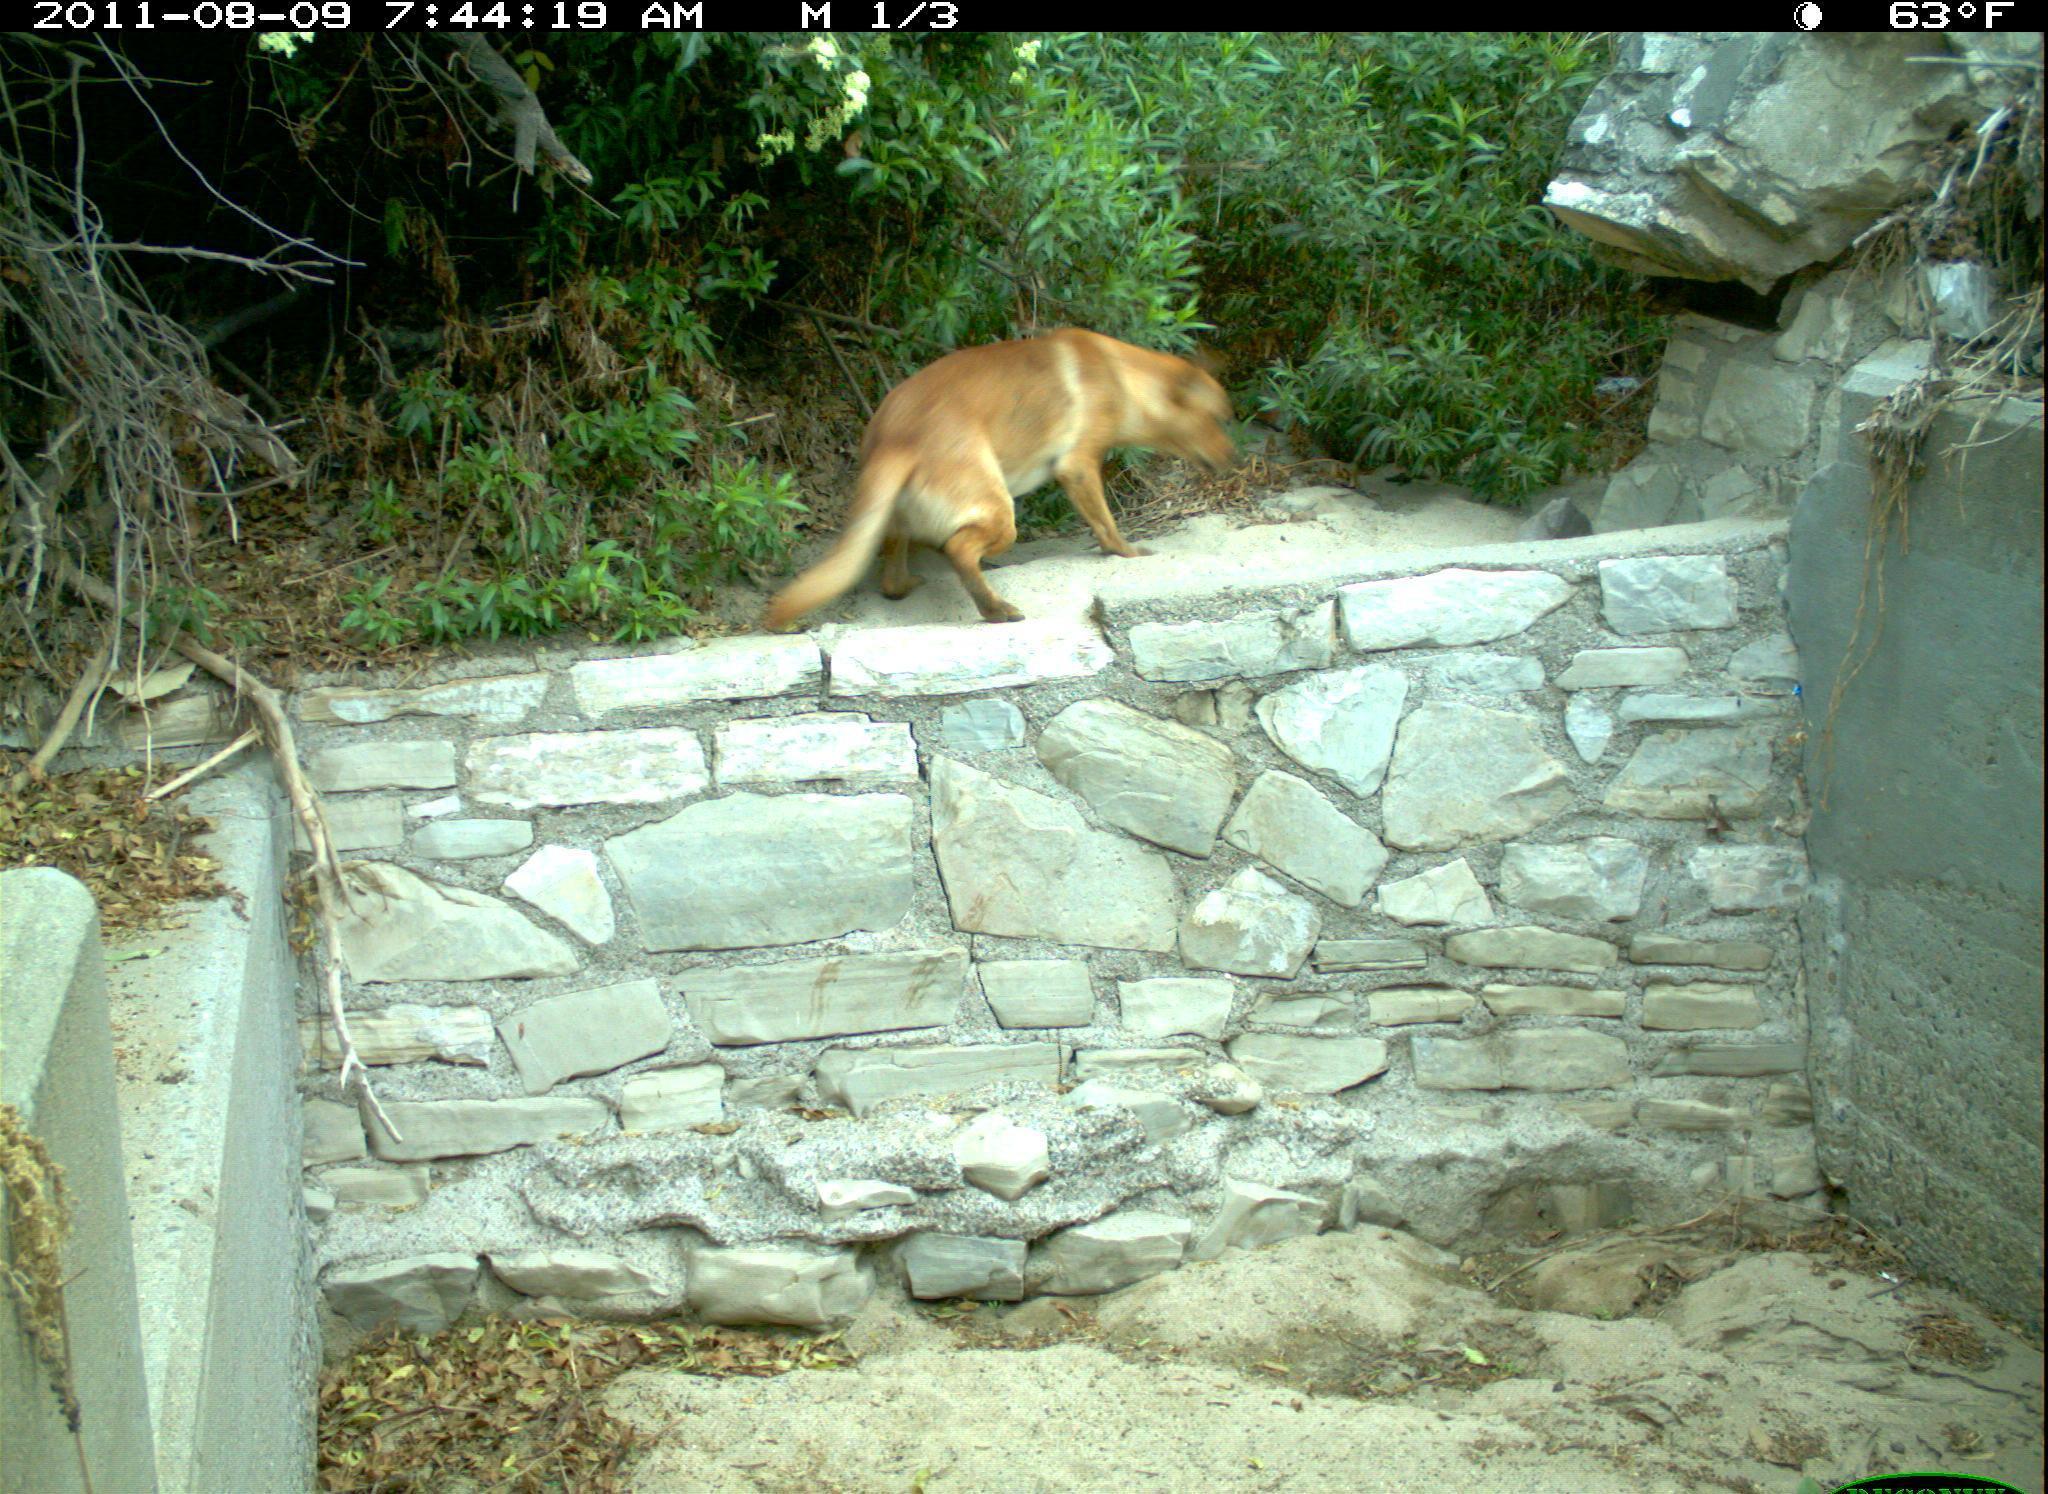
Species: Canis familiaris